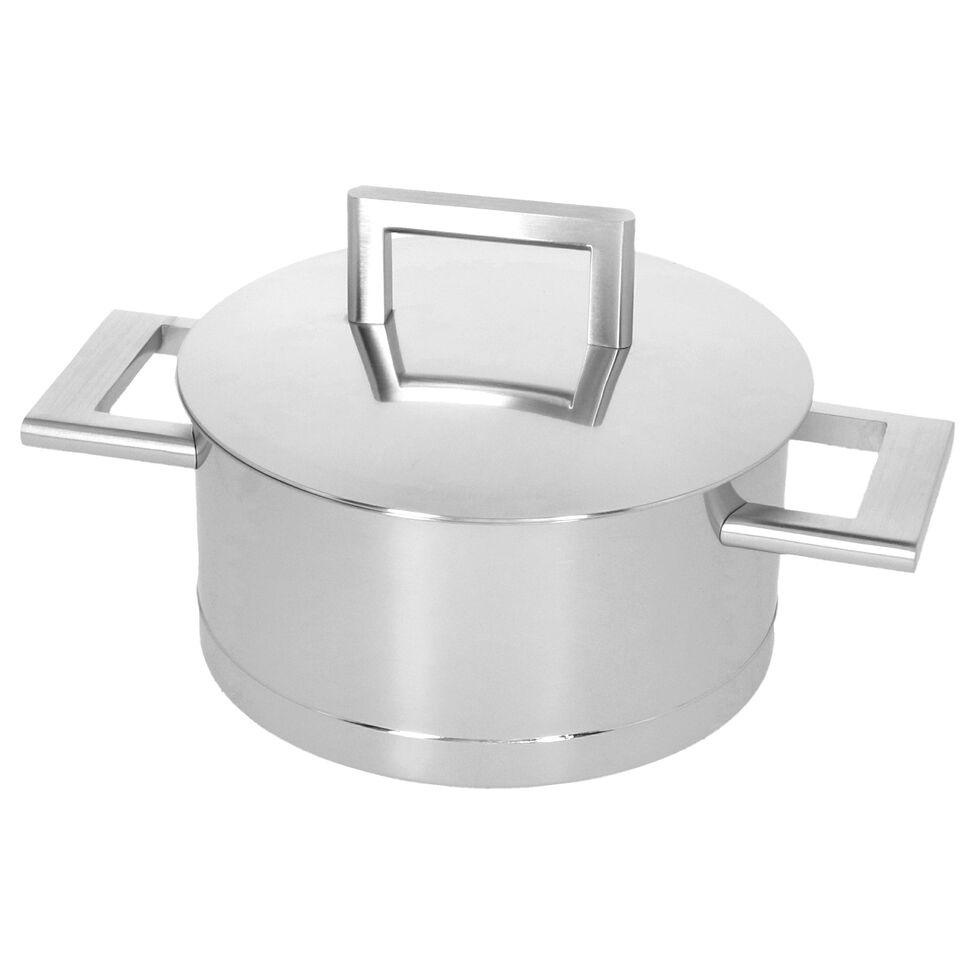
Demeyere Kookpan met dubbelwandig deksel 'John Pawson 7'
Brand: Demeyere
De John Pawson 7 kookpan met dubbelwandig deksel is een echte uitblinker, voor je culinaire kunnen en absoluut ook voor je interieur. Speciaal ontworpen voor het honderdjarige bestaan van Demeyere (2008) en ondertussen legendarisch. Zowel qua bijzondere, strakke look als qua prestaties. Eén van de indrukwekkende creaties van de beroemde Britse architect en ontwerper John Pawson, in samenwerking met onze ingenieurs. Deze robuuste roestvrijstalen kookpan met zijn unieke gestileerde vormgeving helpt je om smaken optimaal tot hun recht te laten komen en om vitamines te bewaren. Oogt geweldig, presteert feilloos op alle fornuizen en is niet te verslaan op inductie. De InductoSeal® bodem met koperen kern is je van het. Hij verdeelt de warmte perfect, zelfs op een lage stand. De naad tussen pan en bodem is hermetisch dichtgelast op de zijkant van de pan: makkelijk in onderhoud en super hygiënisch. Door de exclusieve TriplInduc® technologie kook je met John Pawson 7 op inductie bovendien efficiënter en met een optimale controle over de temperatuur. Zo bespaar je zelfs tot 30% energie. Samen met het perfect passende dubbelwandige deksel zorgen deze innovaties ervoor dat je met een minimum aan vocht het beste resultaat bereikt. Het deksel heeft een extra isolerend effect en sluit optimaal aan. Zo gaat er geen kostbare warmte verloren én verkort de kooktijd. De speciale Silvinox® technologie voorkomt verkleuring, behoudt de glans en zorgt ervoor dat je je pronkstuk telkens moeiteloos schoon krijgt. Deze kookpan en dubbelwandig deksel kunnen ook probleemloos de vaatwasser in. De John Pawson 7 kookpan blijft een prachtige meerwaarde voor je keuken, zowel esthetisch als culinair. Ontwikkeld en vervaardigd in België InductoSeal® bodem met koperen kern, de beste warmtegeleider TriplInduc® technologie - kook tot 30% sneller, efficiënter en met meer controle op inductie Geschikt voor alle kookplaten, inclusief inductie, en de oven Silvinox® technologie - je roestvrijstalen kookgerei verkleurt niet en is eenvoudig te reinigen Met gietrand en dubbelwandig deksel: kook zonder morsen en energiezuinig Gegoten, gelaste grepen uit roestvrij staal: stevig en extra hygiënisch Kan probleemloos in de vaatwasser 30 jaar garantie op productiefouten bij huishoudelijk gebruik
Category: Home & Garden > Kitchen & Dining > Cookware & Bakeware > Cookware > Stock Pots